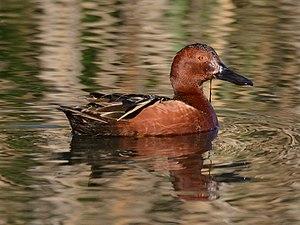
La province de Neuquén est une province d'Argentine, qui se trouve à l'extrémité nord-ouest de la Patagonie argentine. Avec une superficie de 94 378 km², elle est la plus petite province des régions australes du pays. Sa géographie s'abîme sur l'imposante Cordillère des Andes.